Qedar (person)

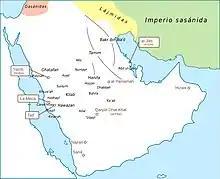
A map of the locations of the tribes believed to have been descended from Qedar in the pre-Islamic period just before the rise of Islam

The Arab traditions relate that Qedar was the son of Ishmael and his wife, the daughter of the chief of the Jurhum tribe. Qedar and his brother Nebaioth also become the caretakers of the Kaaba in Mecca after the death of their father, before their maternal grandfather takes over the role later on. Qedar is also said to have been the ancestor of Adnan, hence making him an ancestor of the Adnanite tribes and confederations including the Mudar, Hudhayl, Kinana, Taghlib, Bakr ibn Wa'il and Quraysh.